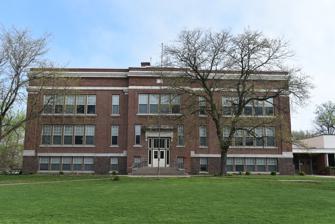
Building: Ulysses Simpson Grant Elementary School
Country: United States of America
Year built: 1914
United States historic place Ulysses Simpson Grant Elementary School U.S. National Register of Historic Places Show map of Iowa Show map of the United States Location 911 B Ave. W. Oskaloosa, Iowa Coordinates 41°17′52″N 92°38′13″W / 41.29778°N 92.63694°W / 41.29778; -92.63694 Area 3 acres (1.2 ha) Built 1914 Built by Buckler and Robertson Garden Construction Company Architect John W. Trafzer George Russell Architectural style Classical Revival NRHP reference No. 08001163 Added to NRHP December 10, 2008 Ulysses Simpson Grant Elementary School is a historic building located in Oskaloosa, Iowa , United States.  Built in 1914, it replaced a school of the same name that had been built in 1876.  The Neoclassical building was designed by Des Moines architect John W. Trafzer, and built by Buckler and Robertson.  It was the first new school built in Oskaloosa in the 20th century, and part of an effort to rebuild or recondition the schools in the city. The addition of a multipurpose facility in 1957 followed the Mother's Crusade of 1956 to rebuild and modernize Oskaloosa schools system after World War II .  It was designed by George Russell.  Two other additions were built in 1978 and 1980.  The building served the school system until 2004, after which the original portion of the building was converted into senior apartments and the newer additions into a senior center.  The grounds have become a community park.  The building was listed on the National Register of Historic Places in 2008. References